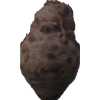
Label: celery